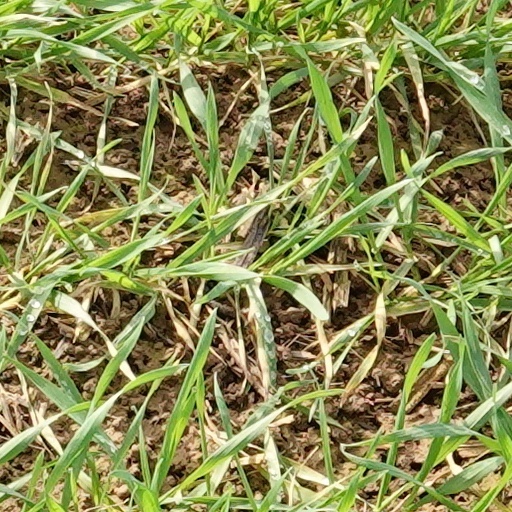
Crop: wheat